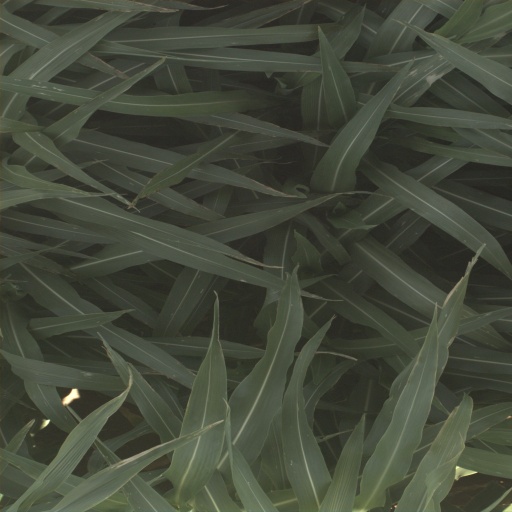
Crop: sorghum